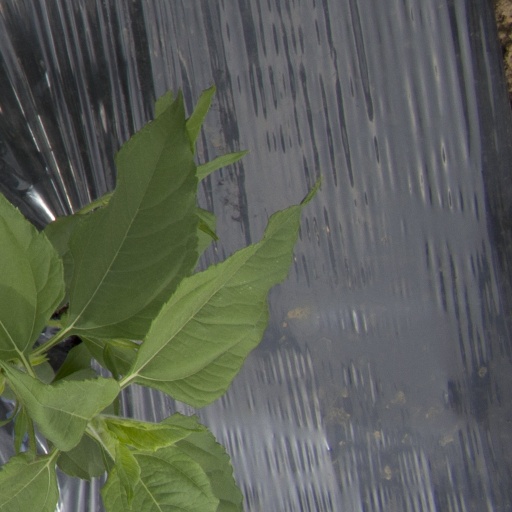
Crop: Jerusalem artichoke